Cuisine of the Community of Madrid

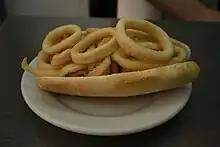
A "bocadillo de calamares".

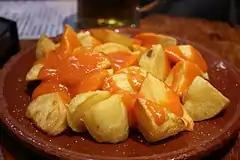
A plate of "patatas bravas".

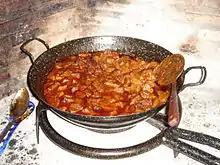
A skillet of "carne al desarreglo" (beef stew).

Eating "tapas" is common in Madrid. This is the practice of visiting several bars and ordering a number of small, varied dishes which are then shared among the people in the group. Many of the same local dishes available as tapas can also be ordered in regular servings at sit-down restaurants.